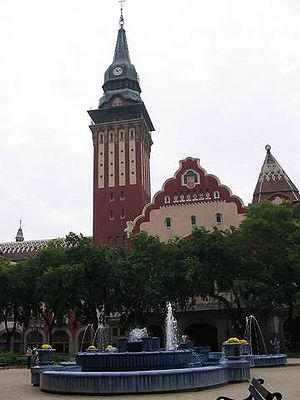
Subotica
Subotica
Subotica er en by i det autonome område Vojvodina i Serbien. Byen nævnes første gang den 7. maj 1391, men det menes, at byen er ældre end det. Det er bevist, at mennesker har boet her allerede for 3000 år siden. Byen lå på vejen mellem Europa og Asien og på grænsen mellem to stormagter Østrig-Ungarn og det Osmanniske Rige.